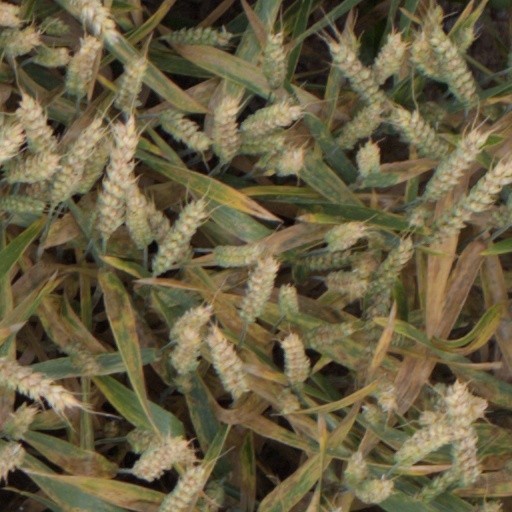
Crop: wheat